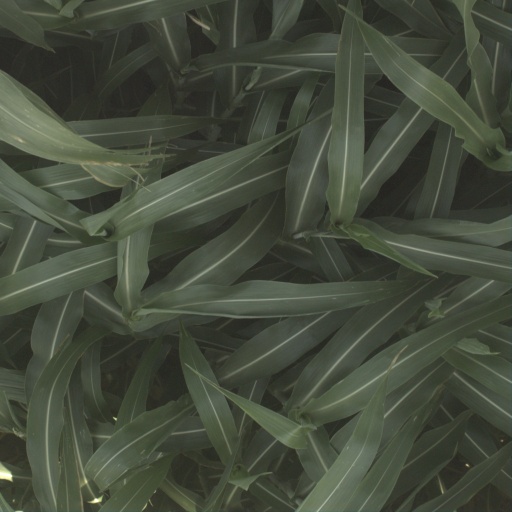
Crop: sorghum